Palacio Municipal de Caracas

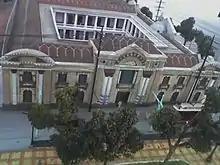
An aerial view of the Palacio Municipal de Caracas.

In 1673, Antonio Gonzáles de Acuña bought a number of buildings in the area around today's Plaza Mayor, adapting them to serve as a seminary. Known as the Colegio Seminario de Santa Rosa de Lima, it was the first seminary of the seventeenth century. It incorporated the features of the old chapel. Little by little, the seminary evolved as an institute of higher learning until in 1725 Juan José de Escalona y Calatayud, Bishop of Caracas, created the Real y Pontificia Universidad de Caracas which in 1810 became the Universidad de Los Andes, later renamed Universidad Central de Venezuela by Bolívar.